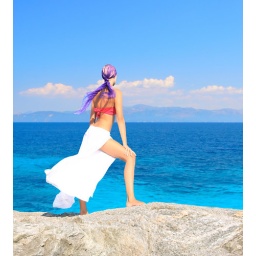
a beautiful girl in bikini on the beach in Greece